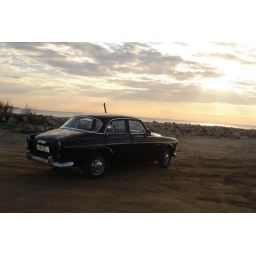
Old car in Kalogria beach